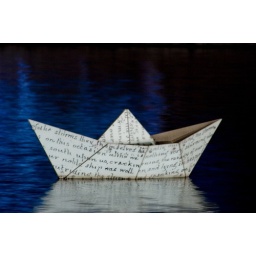
Paper in boat in river during arts festival